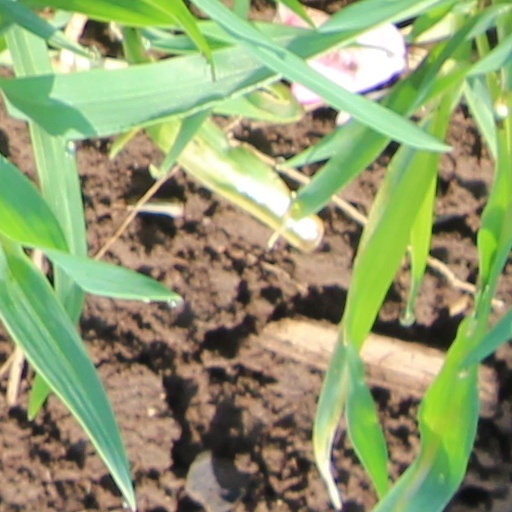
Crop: wheat